Menander I

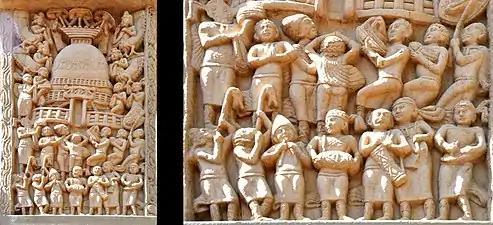
Foreigners on the Northern Gateway of Stupa I, Sanchi. Satavahana period, 2nd or 1st century BC.

After the reign of Menander I, Strato I and several subsequent Indo-Greek rulers, such as Amyntas, Nicias, Peucolaus, Hermaeus, and Hippostratus, depicted themselves or their Greek deities forming with the right hand a symbolic gesture identical to the Buddhist vitarka mudra (thumb and index joined together, with other fingers extended), which in Buddhism signifies the transmission of the Buddha's teaching. At the same time, right after the death of Menander, several Indo-Greek rulers also started to adopt on their coins the Pali title of "Dharmikasa", meaning "follower of the Dharma" (the title of the great Indian Buddhist king Ashoka was "Dharmaraja" "King of the Dharma"). This usage was adopted by Strato I, Zoilos I, Heliocles II, Theophilus, Peucolaus and Archebius.